Sukehide Kabayama

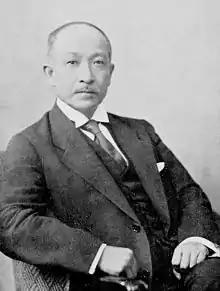
Sukehide Kabayama

Kabayama received a doctorate in civil law from Yale University in 1893. He was later the Chief of the Cabinet Secretariat of the Second Yamamoto administration (1923-1924). He became a member of the House of Peers in 1924.